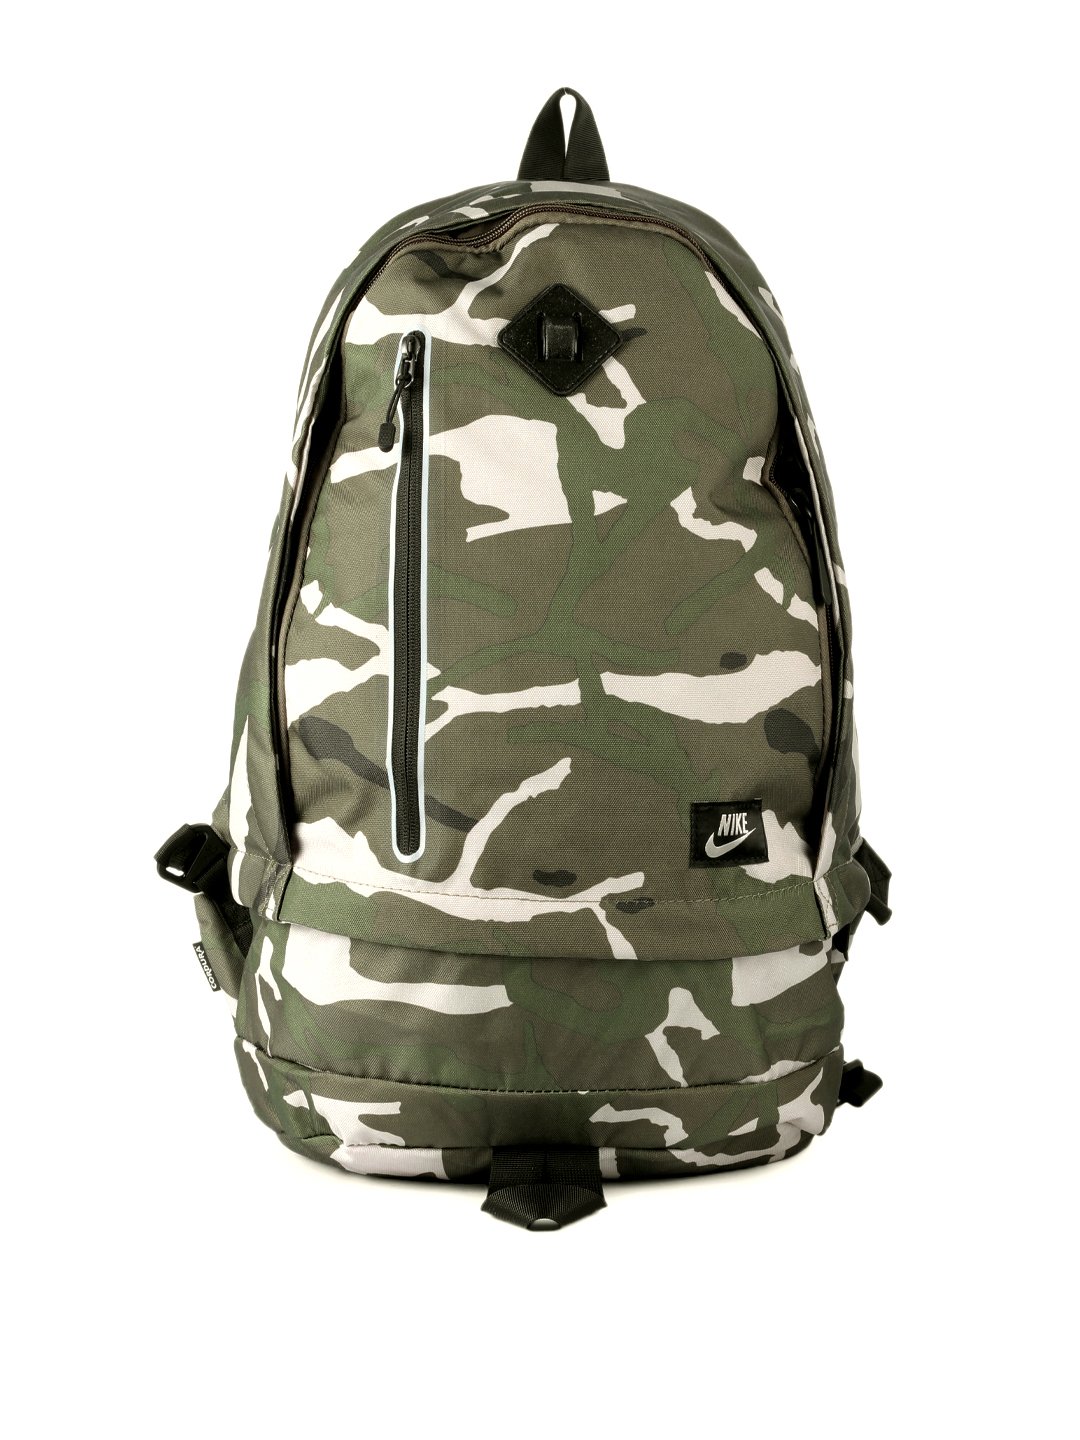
Nike Men Olive Backpack
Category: Accessories / Bags / Backpacks
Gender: Men
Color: Olive
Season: Summer 2012
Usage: Casual